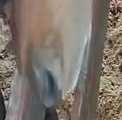
Face region: mouth_nostrils (mouth_chin_nostrils_and_profile)
Pain indicator: not_present